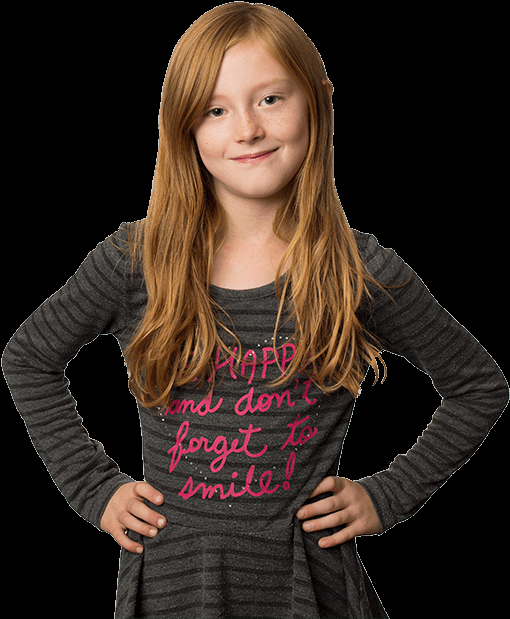
Gender: women